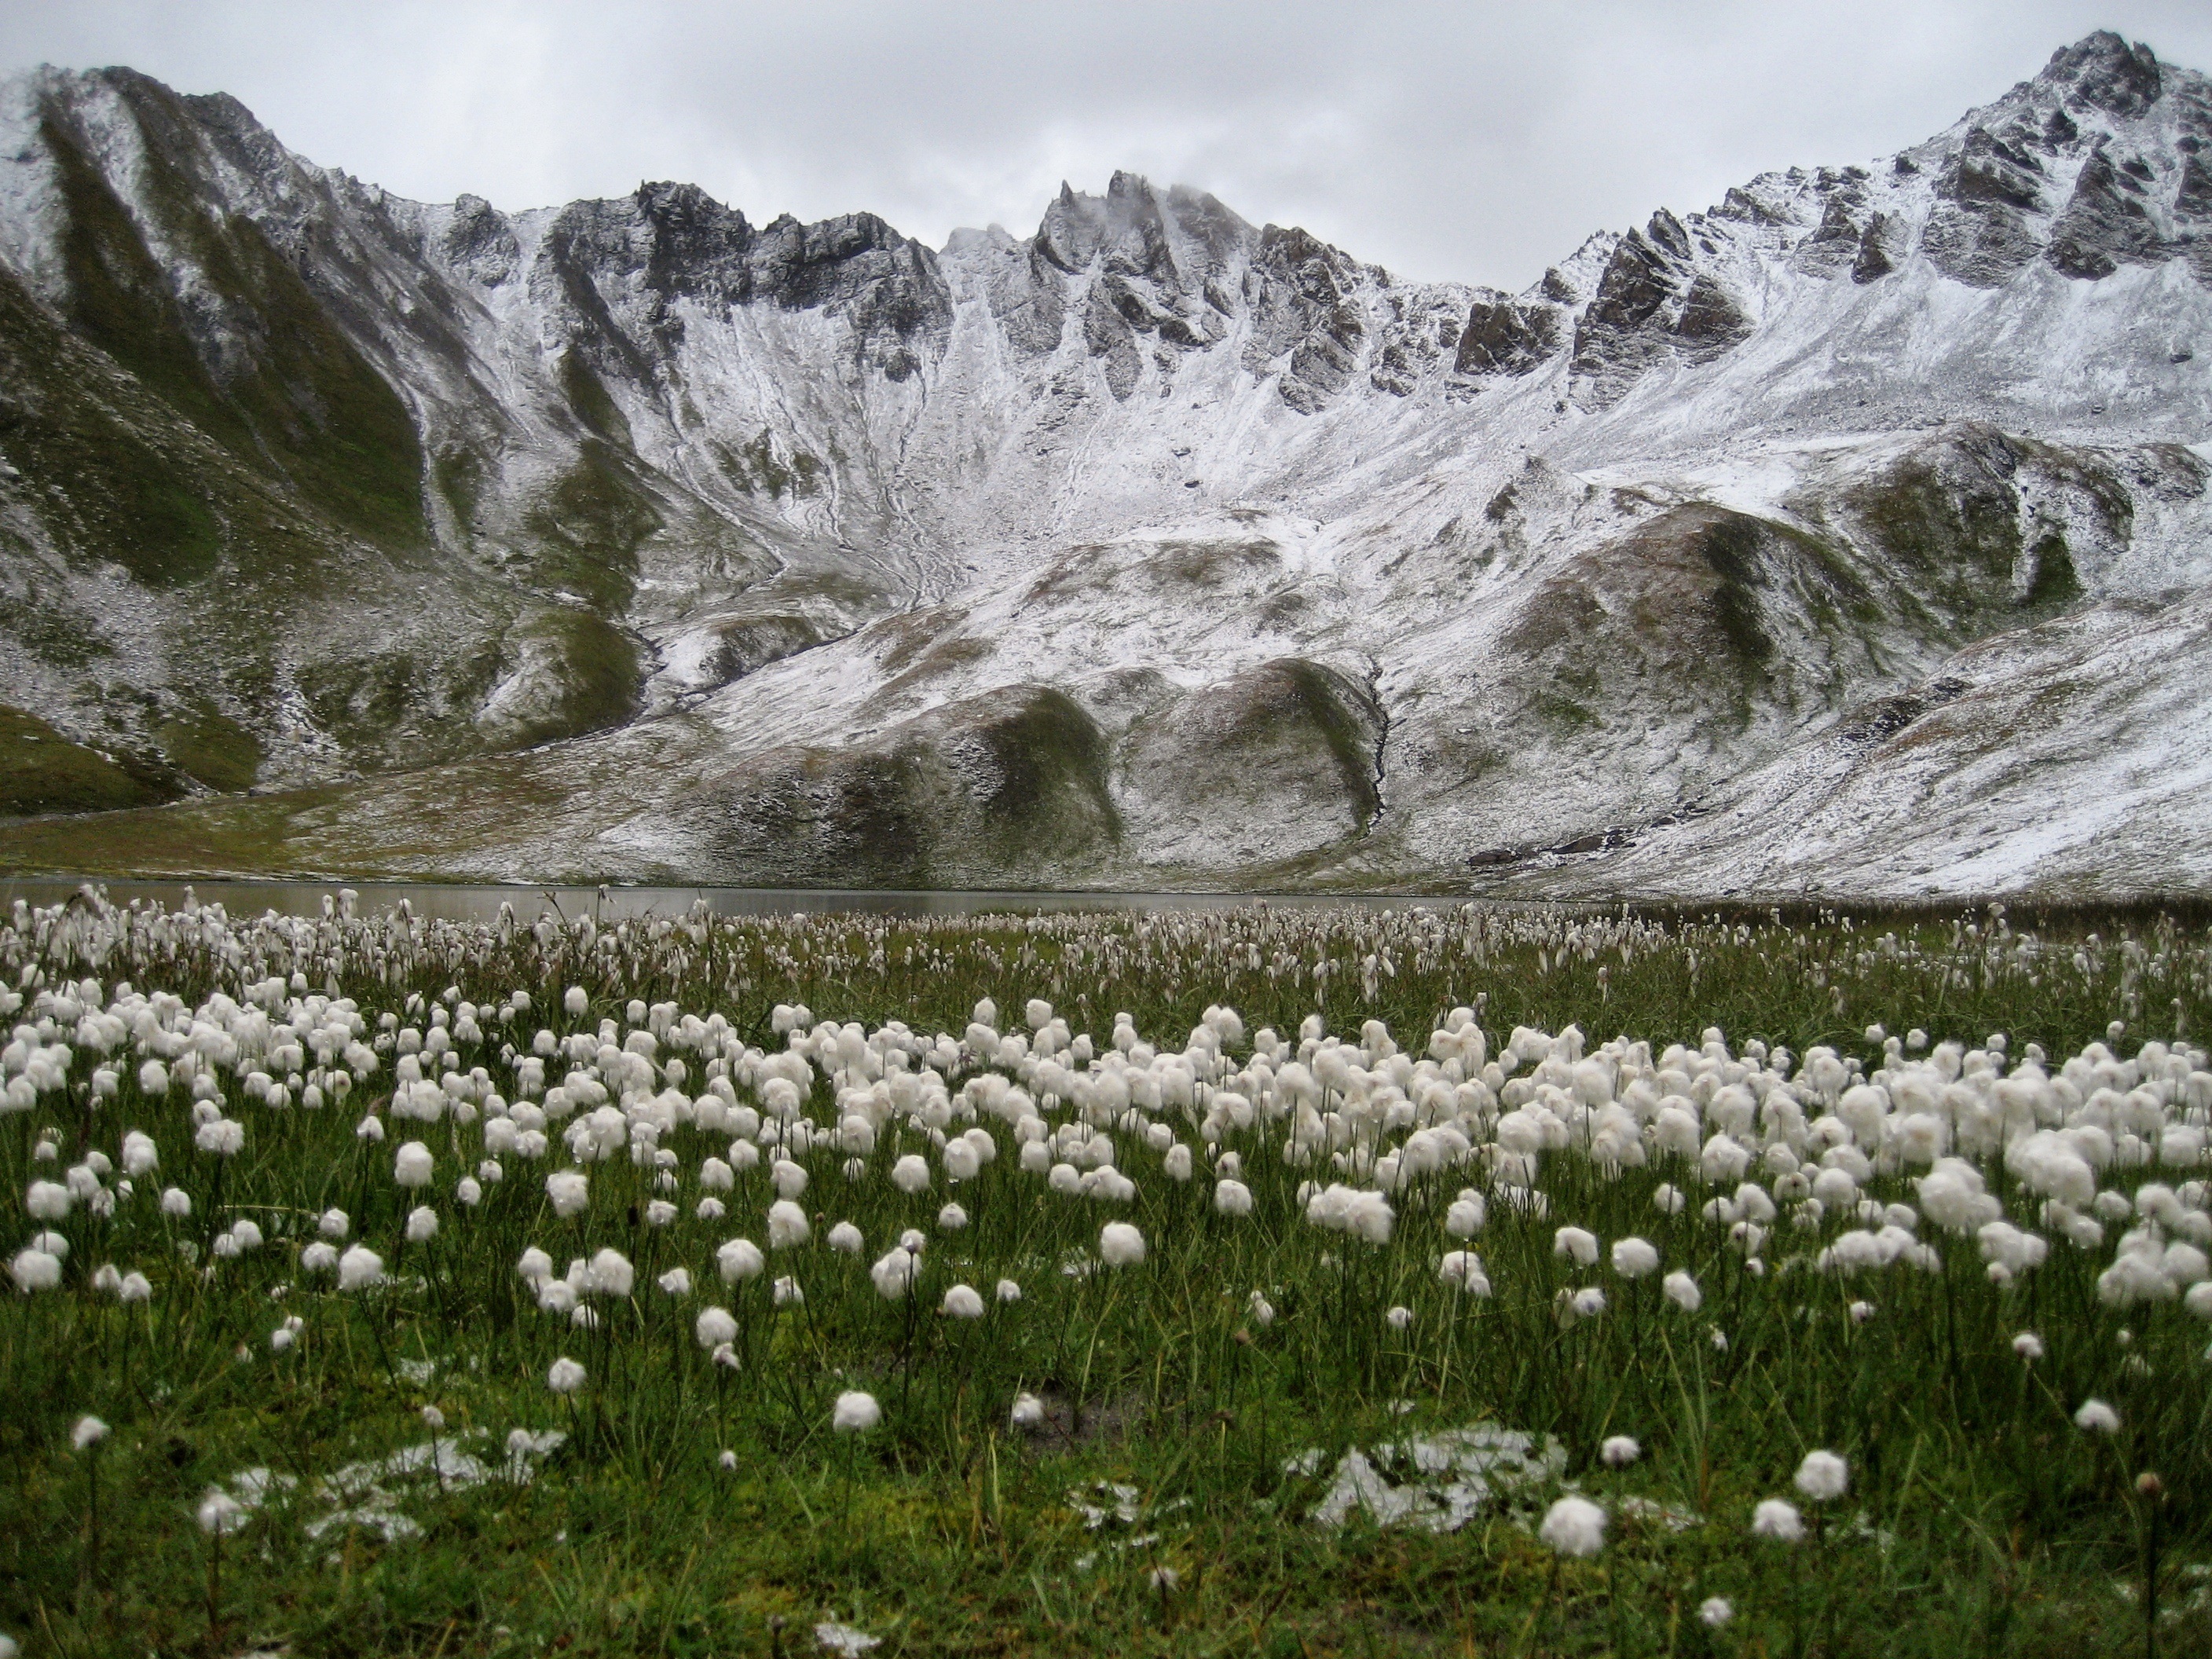
landscape, nature, wilderness, mountain, snow, plant, white, meadow, flower, peak, valley, mountain range, france, flora, wildflower, flowers, alps, badlands, plateau, tundra, flowering plant, geographical feature, mountainous landforms, land plant, tignes